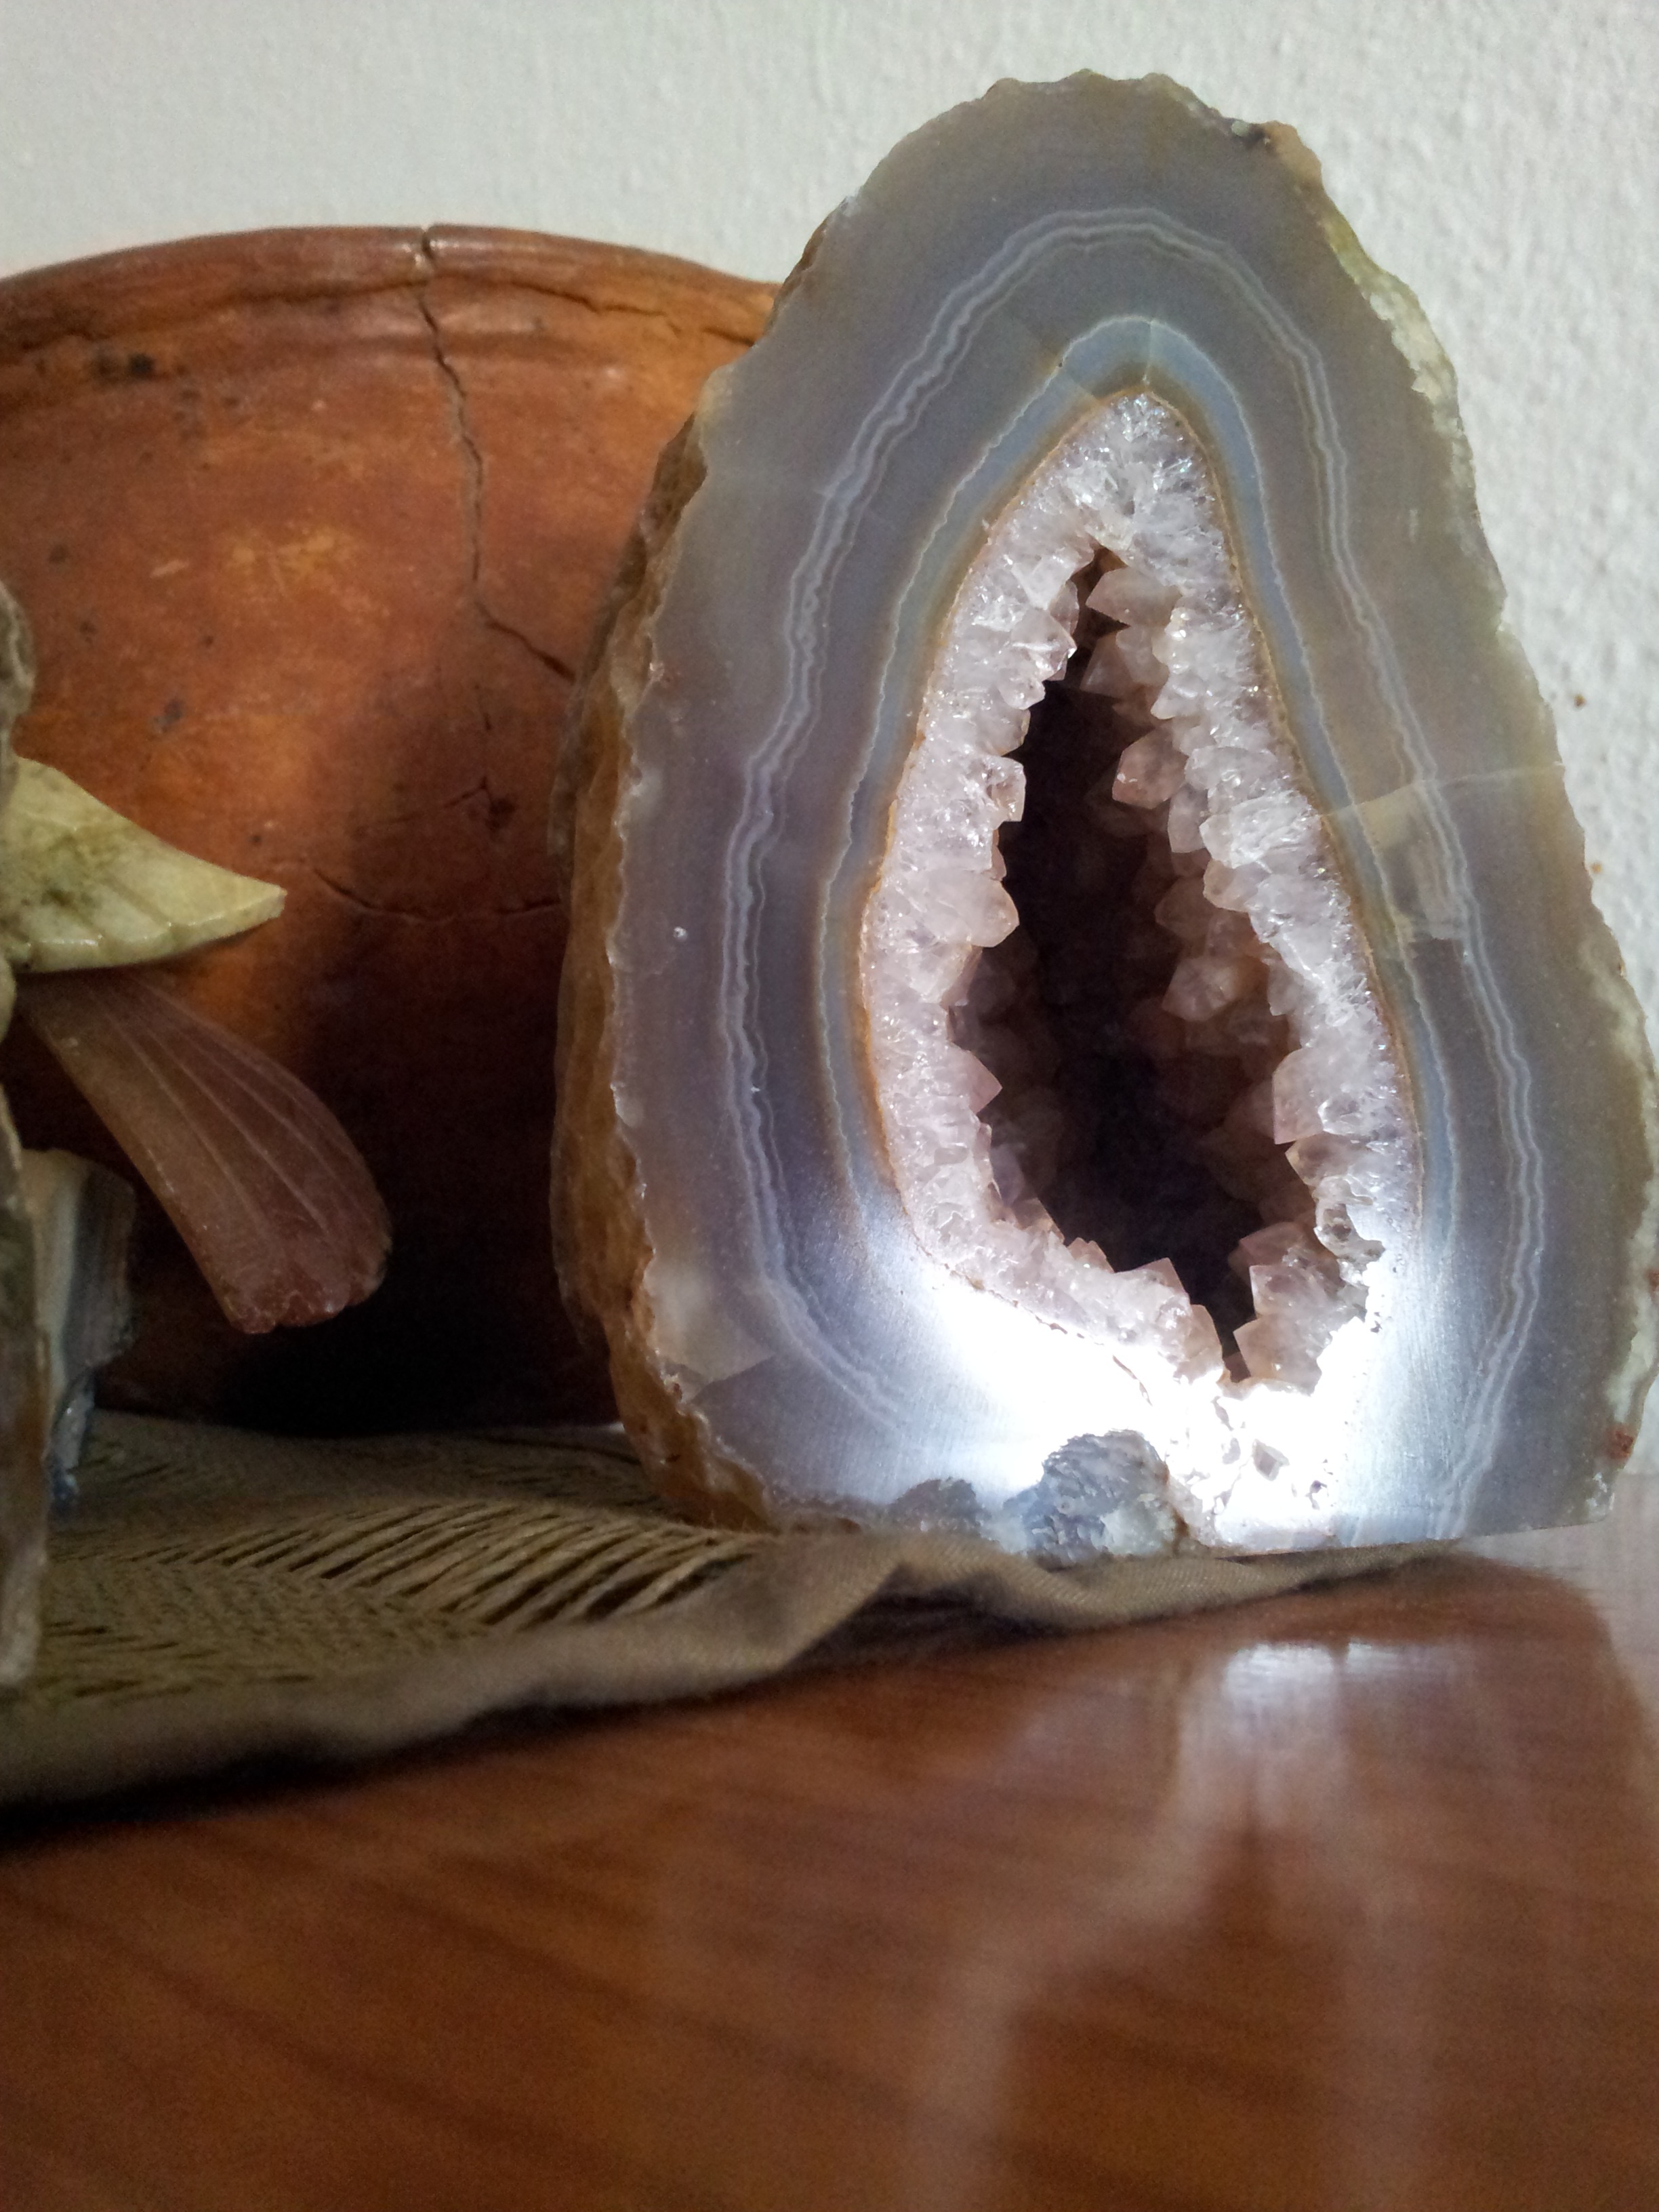
wood, stone, food, produce, natural, training, slice, coconut, rocks, art, amethyst, organ, minerals, carving, quartz